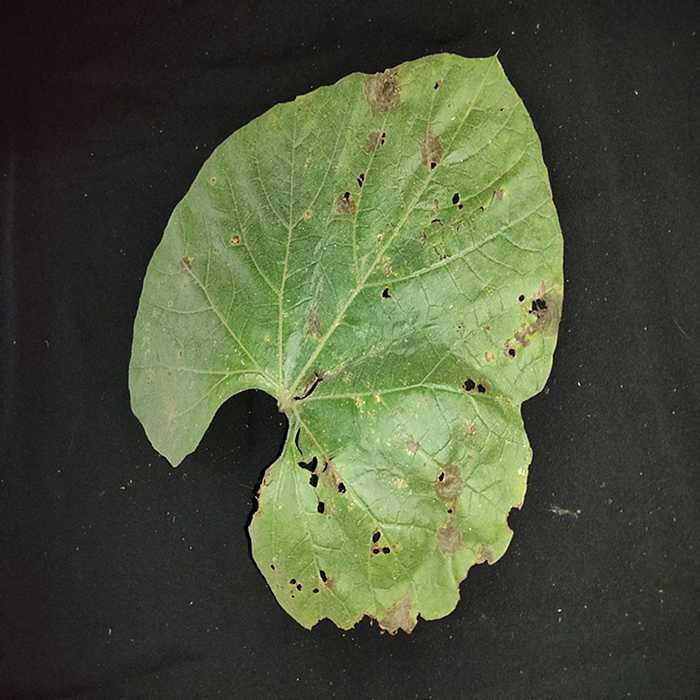
Plant: Bottle gourd
Label: Anthracnose